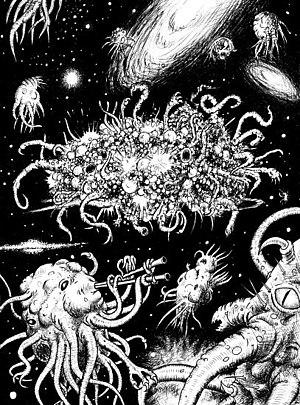
Vision d'artiste d'Azathoth en noir et blanc.
Azathoth est une créature fantastique fictive tirée de l'œuvre littéraire du Mythe de Cthulhu de l'écrivain américain Howard Phillips Lovecraft.